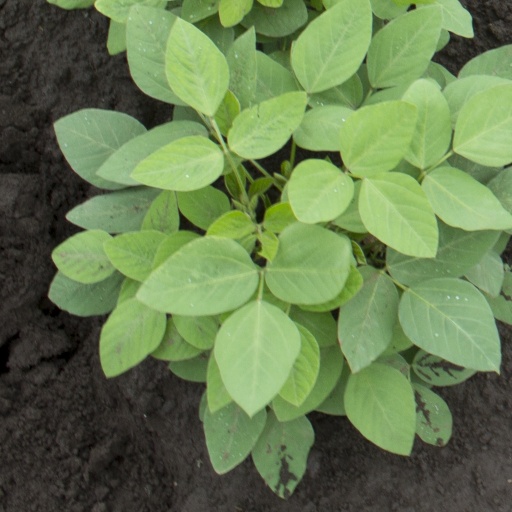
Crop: soybean